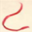
Label: worm